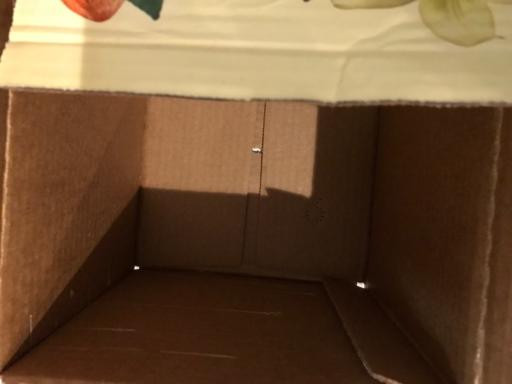
Waste category: cardboard